57th Primetime Creative Arts Emmy Awards

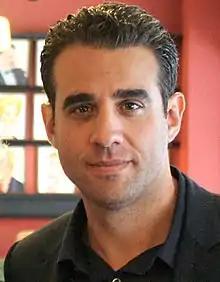
Bobby Cannavale, Outstanding Guest Actor in a Comedy Series winner

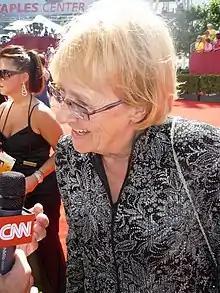
Kathryn Joosten, Outstanding Guest Actress in a Comedy Series winner

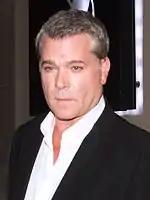
Ray Liotta, Outstanding Guest Actor in a Drama Series winner

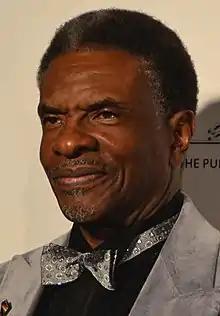
Keith David, Outstanding Voice-Over Performance Winner

Winners are listed first, highlighted in boldface, and indicated with a double dagger (‡). Area awards and juried awards are denoted next to the category names as applicable. For simplicity, producers who received nominations for program awards have been omitted.